Apalachia Dam

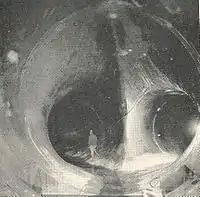
A worker walks through Apalachia's conduit tunnel

The construction of Apalachia Dam and its reservoir required the purchase of of land, most of which was in possession of three private entities— the Union Power Company, the Hiwassee-Nolichucky Power Company, and the Hiwassee River Power Company, with Union holding nearly half of the . After the initial purchase, the Hiwassee-Nolichucky Power Company sold TVA an additional , nearly tripling the reservation size. Land for the conduit was transferred by the U.S. Forest Service. Since most of the land was in possession of private companies, only 22 families and of roads had to be relocated.